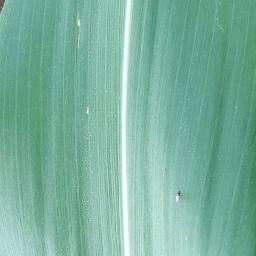
Label: Corn___healthy